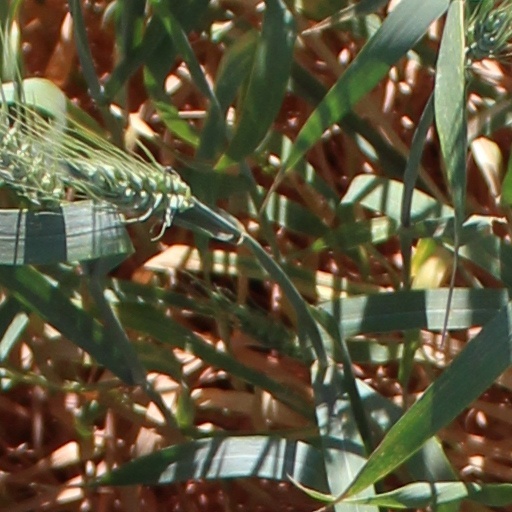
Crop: wheat